Rhine-Ruhr metropolitan region

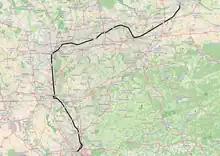
Map of DB 2650 connecting Cologne with Hamm

The area has four international commercial airports, and several smaller aerodromes for general aviation.